Sherwood Rangers Yeomanry

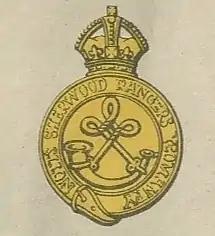

The Sherwood Rangers Yeomanry (SRY) was a British Yeomanry regiment. In 1967 it was amalgamated with other units to form the Royal Yeomanry (RY), a light cavalry regiment of the Army Reserve. Originally raised as the Nottinghamshire Yeomanry Cavalry in 1794, the regiment was used on several occasions in the 19th century to maintain law and order. During the Second Boer War and both World Wars the regiment earned 44 battle honours. It is now one of the six squadrons of the Royal Yeomanry (RY), a light cavalry regiment of the Army Reserve. Designated as 'A' Squadron, the Sherwood Rangers Yeomanry's current role is to support the Light Cavalry Regiments on operations by providing reconnaissance soldiers.